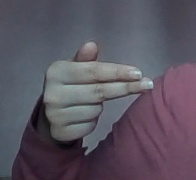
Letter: ghain